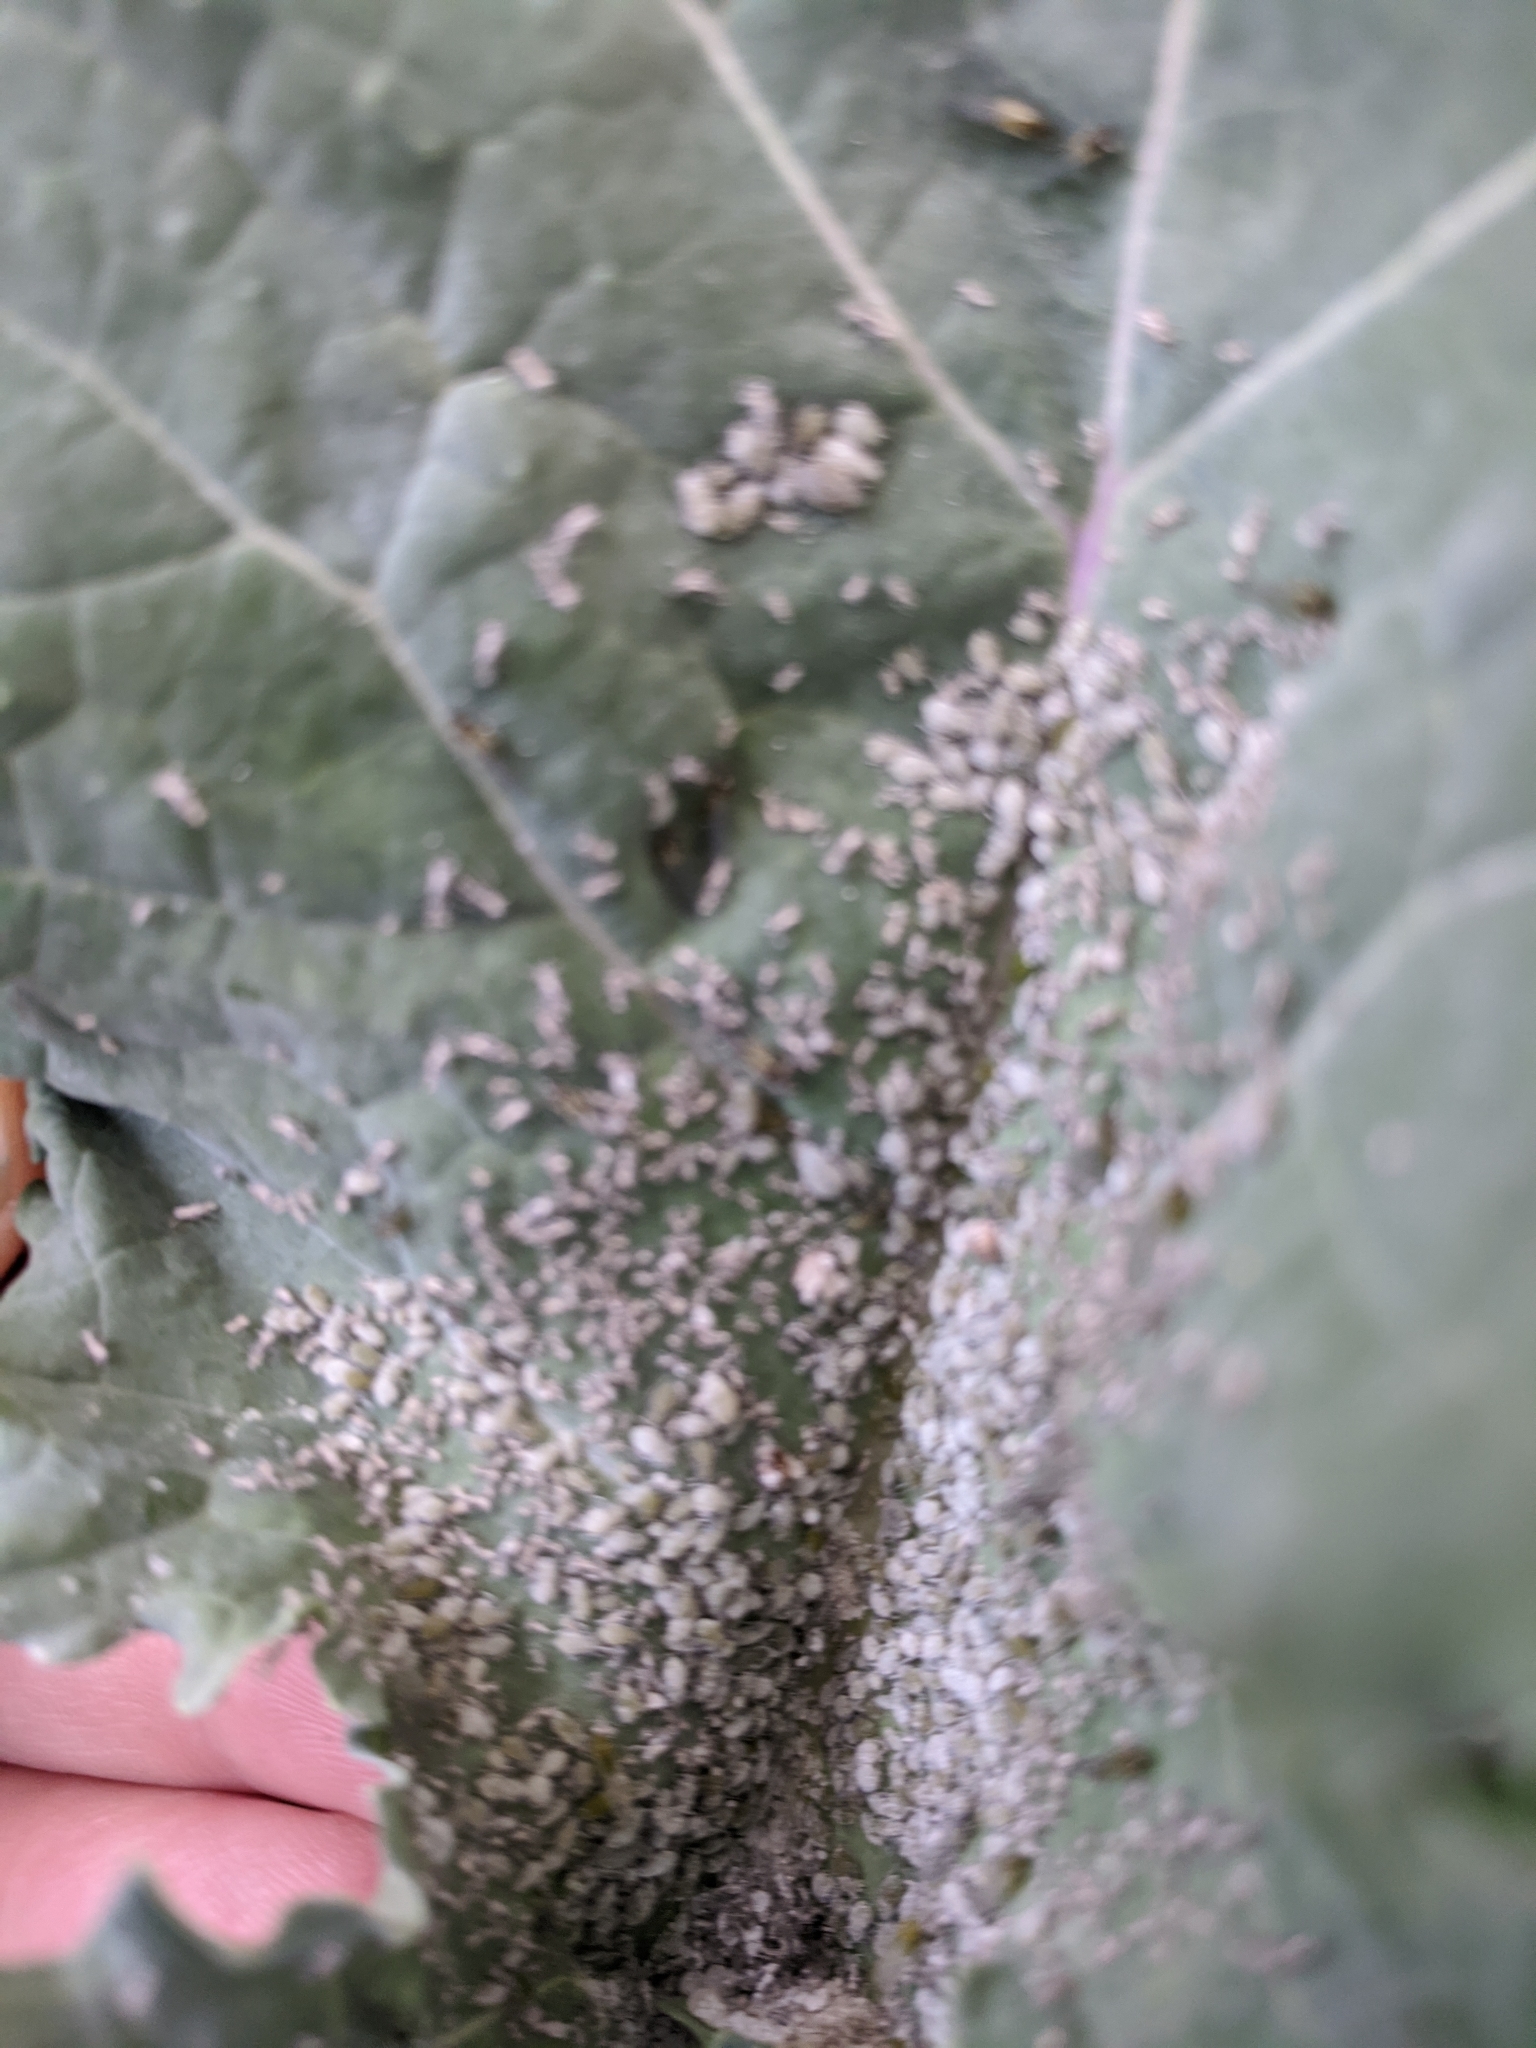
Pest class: cabbage_aphid